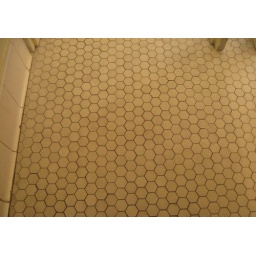
floor tiles in the church restroom